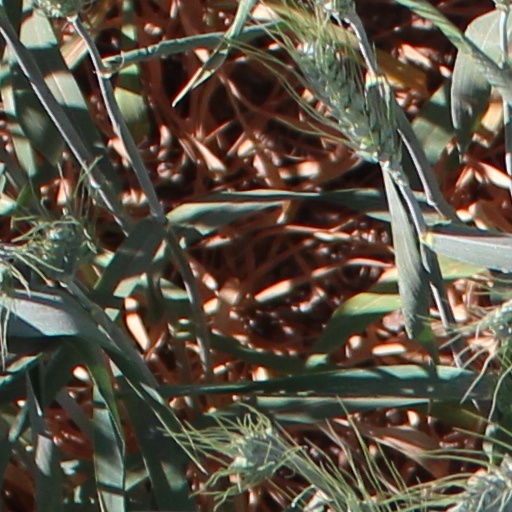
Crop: wheat